Almost Blue (song)

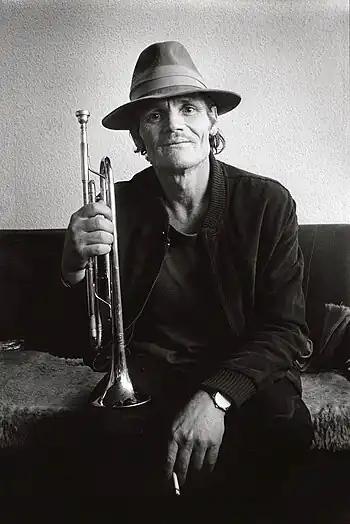
Chet Baker's cover of "The Thrill Is Gone" served as the inspiration and basis for Costello's "Almost Blue".

After listening to Chet Baker's version of the 1931 Ray Henderson/Lew Brown song "The Thrill Is Gone" from the 1954 Pacific Jazz record Chet Baker Sings, Costello became inspired to create similar-sounding music. He noted that the recording's "eeriness" and "haunted" qualities persuaded him to create his own take on it. In a 2015 memoir Costello wrote that Baker's version of the Richie Beirach song Leaving "had provoked my song 'Almost Blue' as much as Chet's recording of the Brown and Henderson song 'The Thrill is Gone.' " Costello wrote the ballad that shared the same name as his previous 1981 studio album, and wrote and recorded it with a "British pop" perspective.